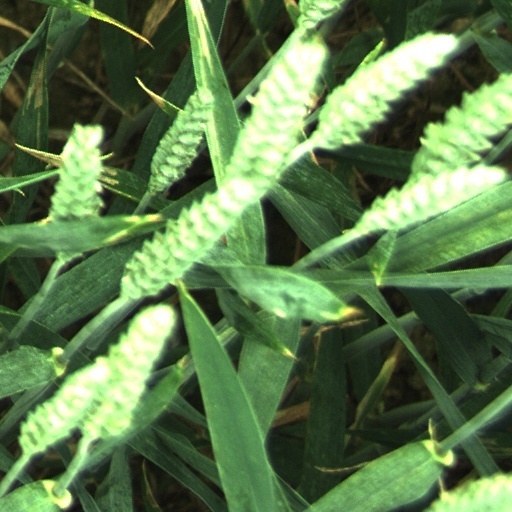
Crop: wheat